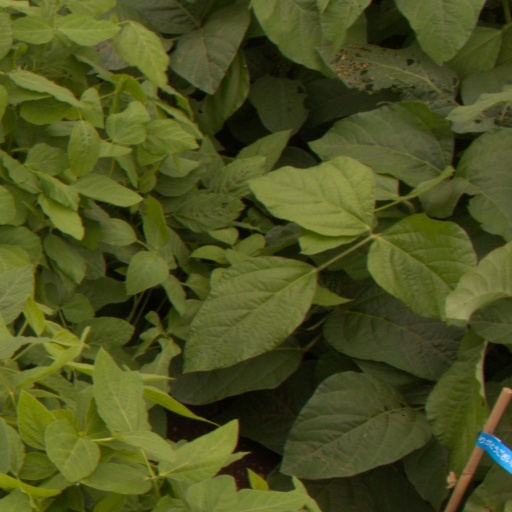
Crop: soybean